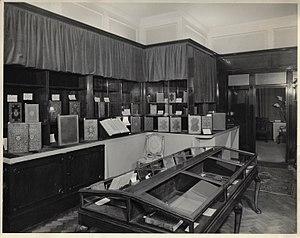
Vue de la librairie Pierre Berès, 14 avenue de Friedland à Paris.
Pierre Berès, à l'état civil Pierre Berestovski, est un libraire, éditeur et collectionneur d'art français d'origine russe, né le 18 juin 1913, à Stockholm, et mort le 28 juillet 2008, à Saint-Tropez ; il est inhumé au cimetière de Passy, à Paris.